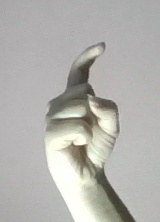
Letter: ra